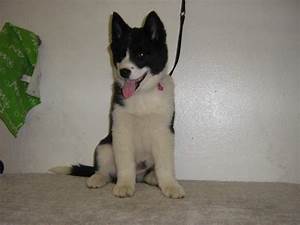
Label: dog